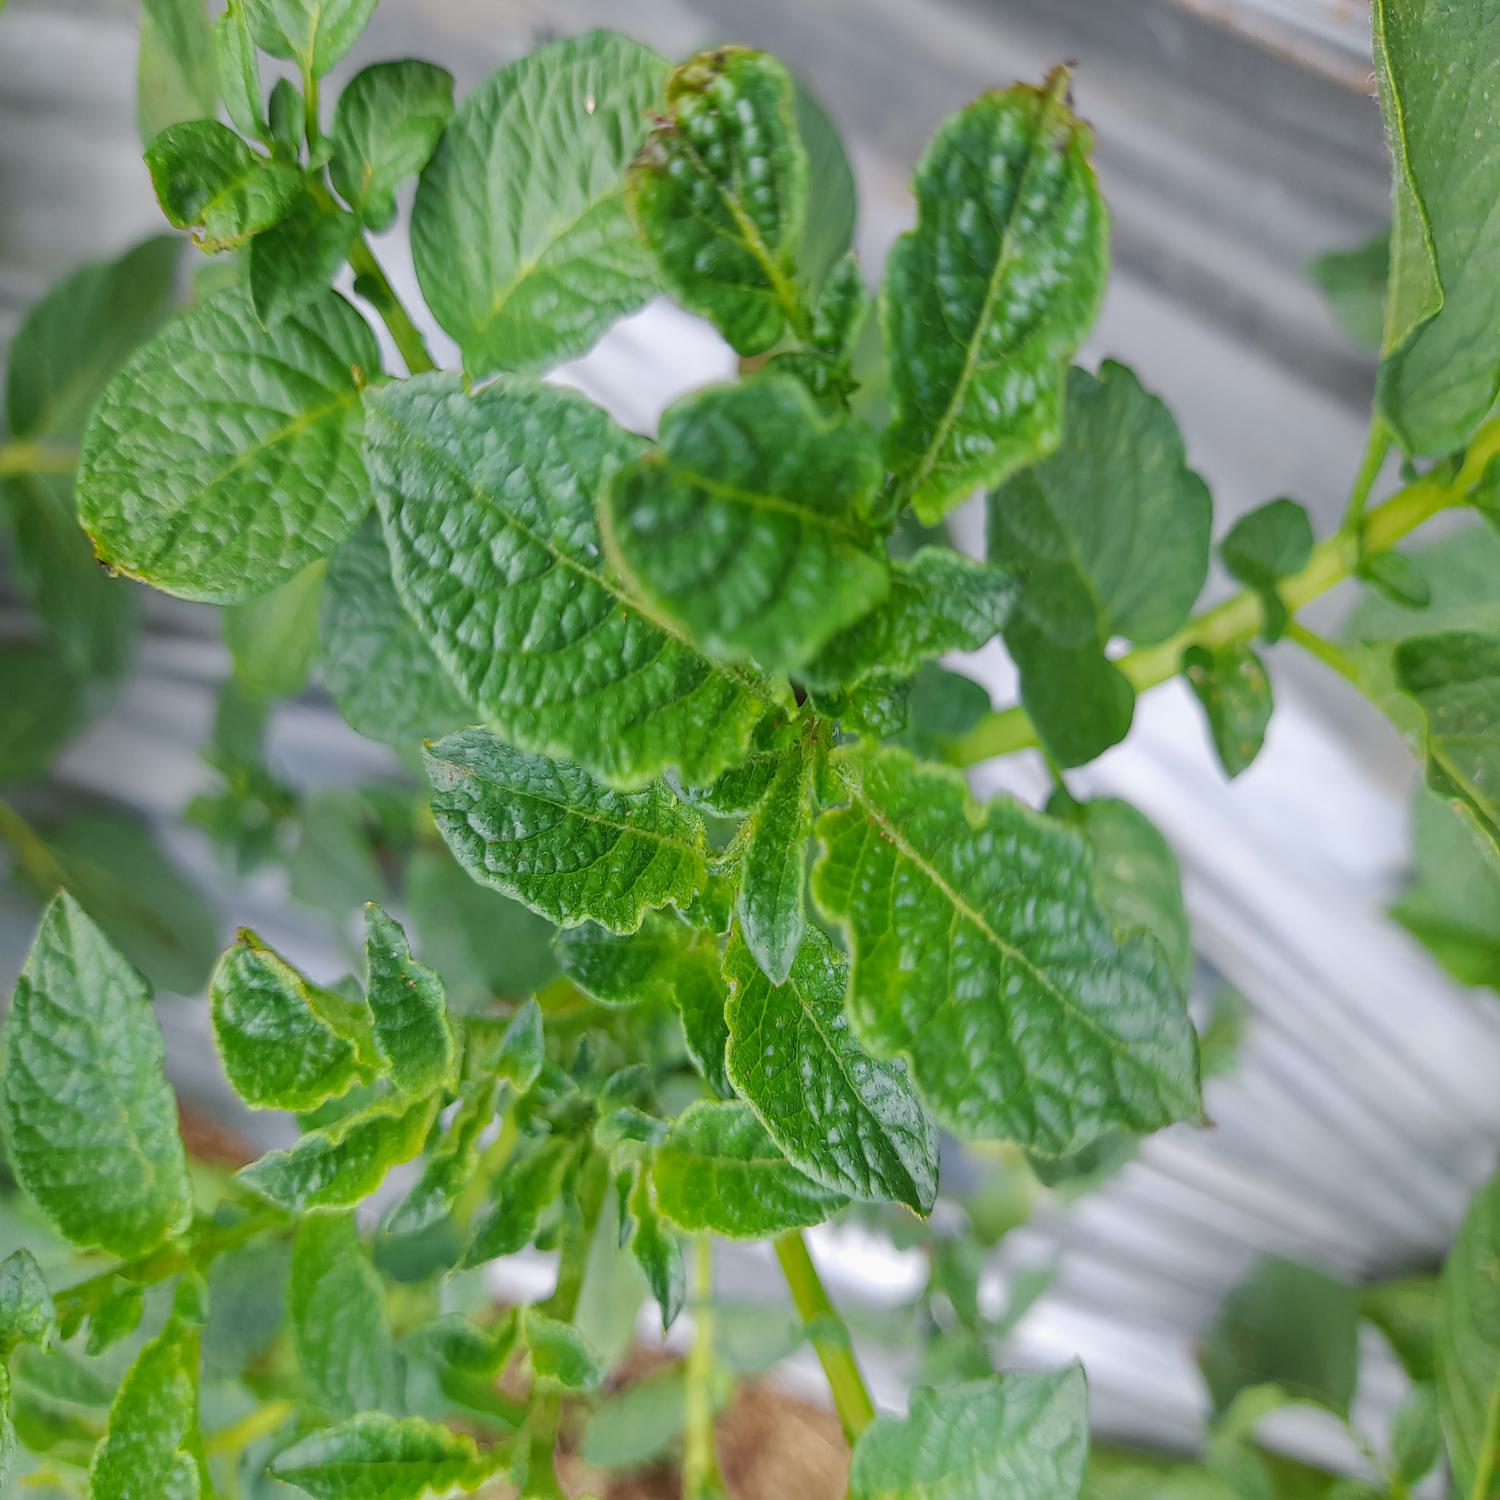
Label: Virus